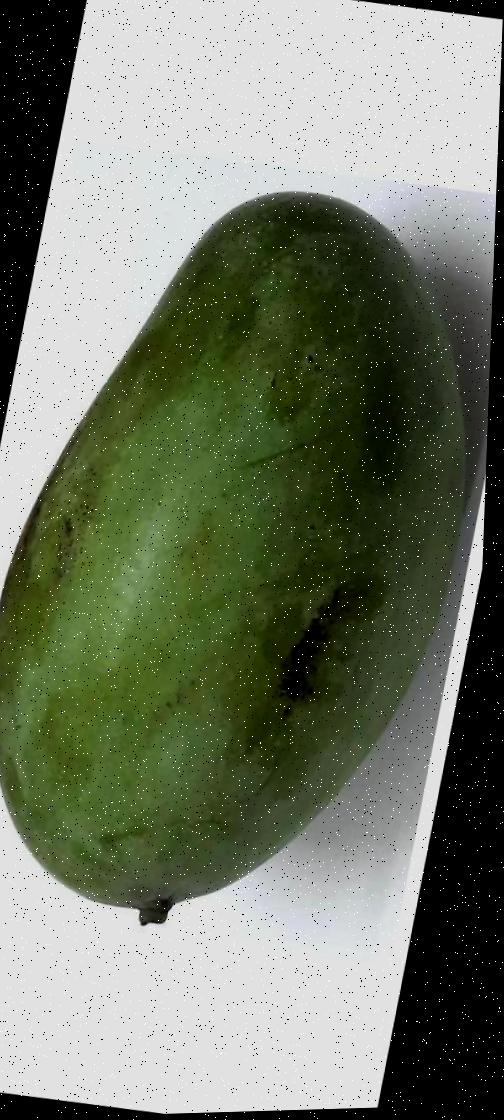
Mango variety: Amrapali